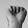
ASL letter: A